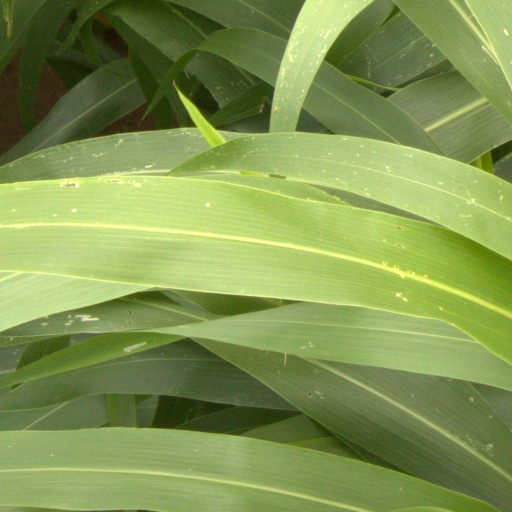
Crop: sorghum